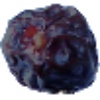
Label: Dates 1